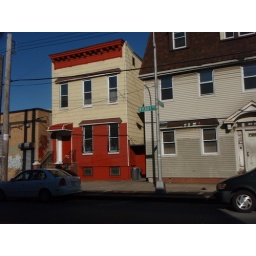
apartment buildings in bushwick off the halsey stop on the L train